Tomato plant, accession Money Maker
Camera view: bottom (45 deg); turntable rotation: 240 degrees
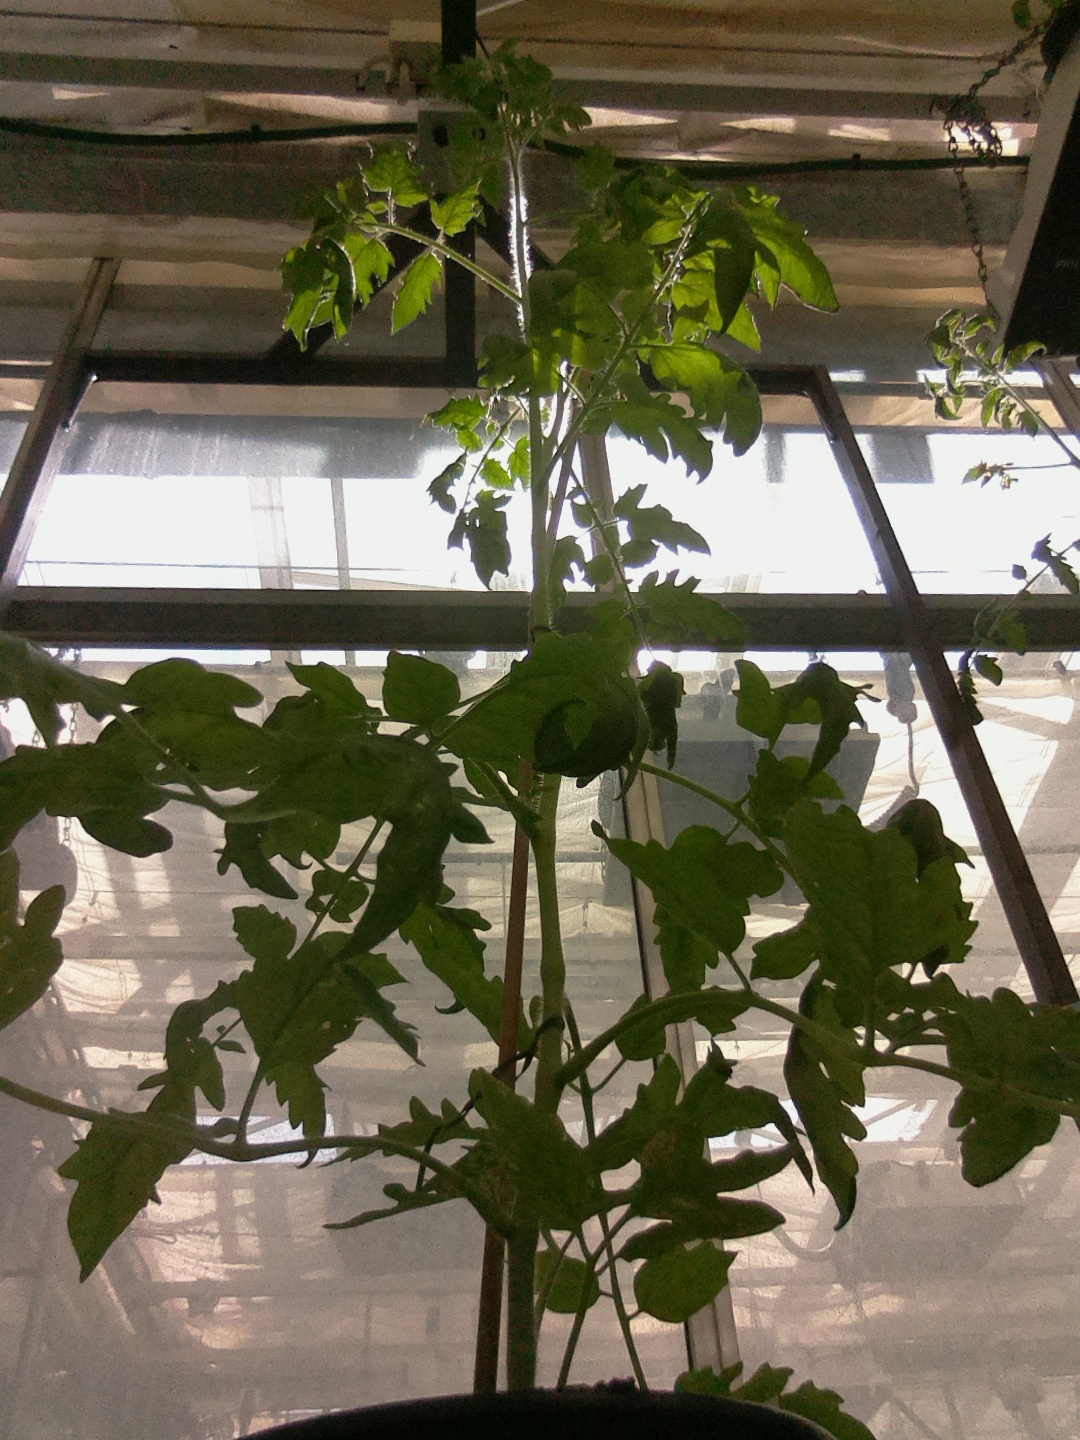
BBCH growth stage 63: 30%-40% of flowers open